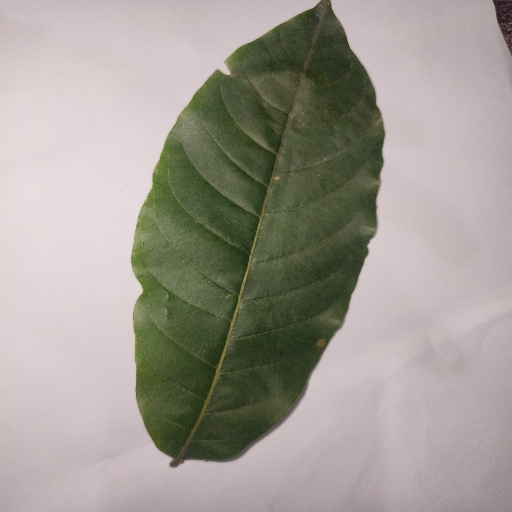
Species: HariTaki
Leaf condition: Shot Hole